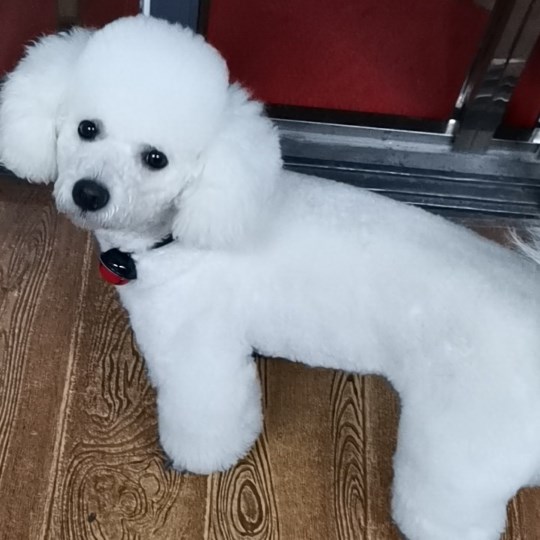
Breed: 3083-n000117-Bichon_Frise